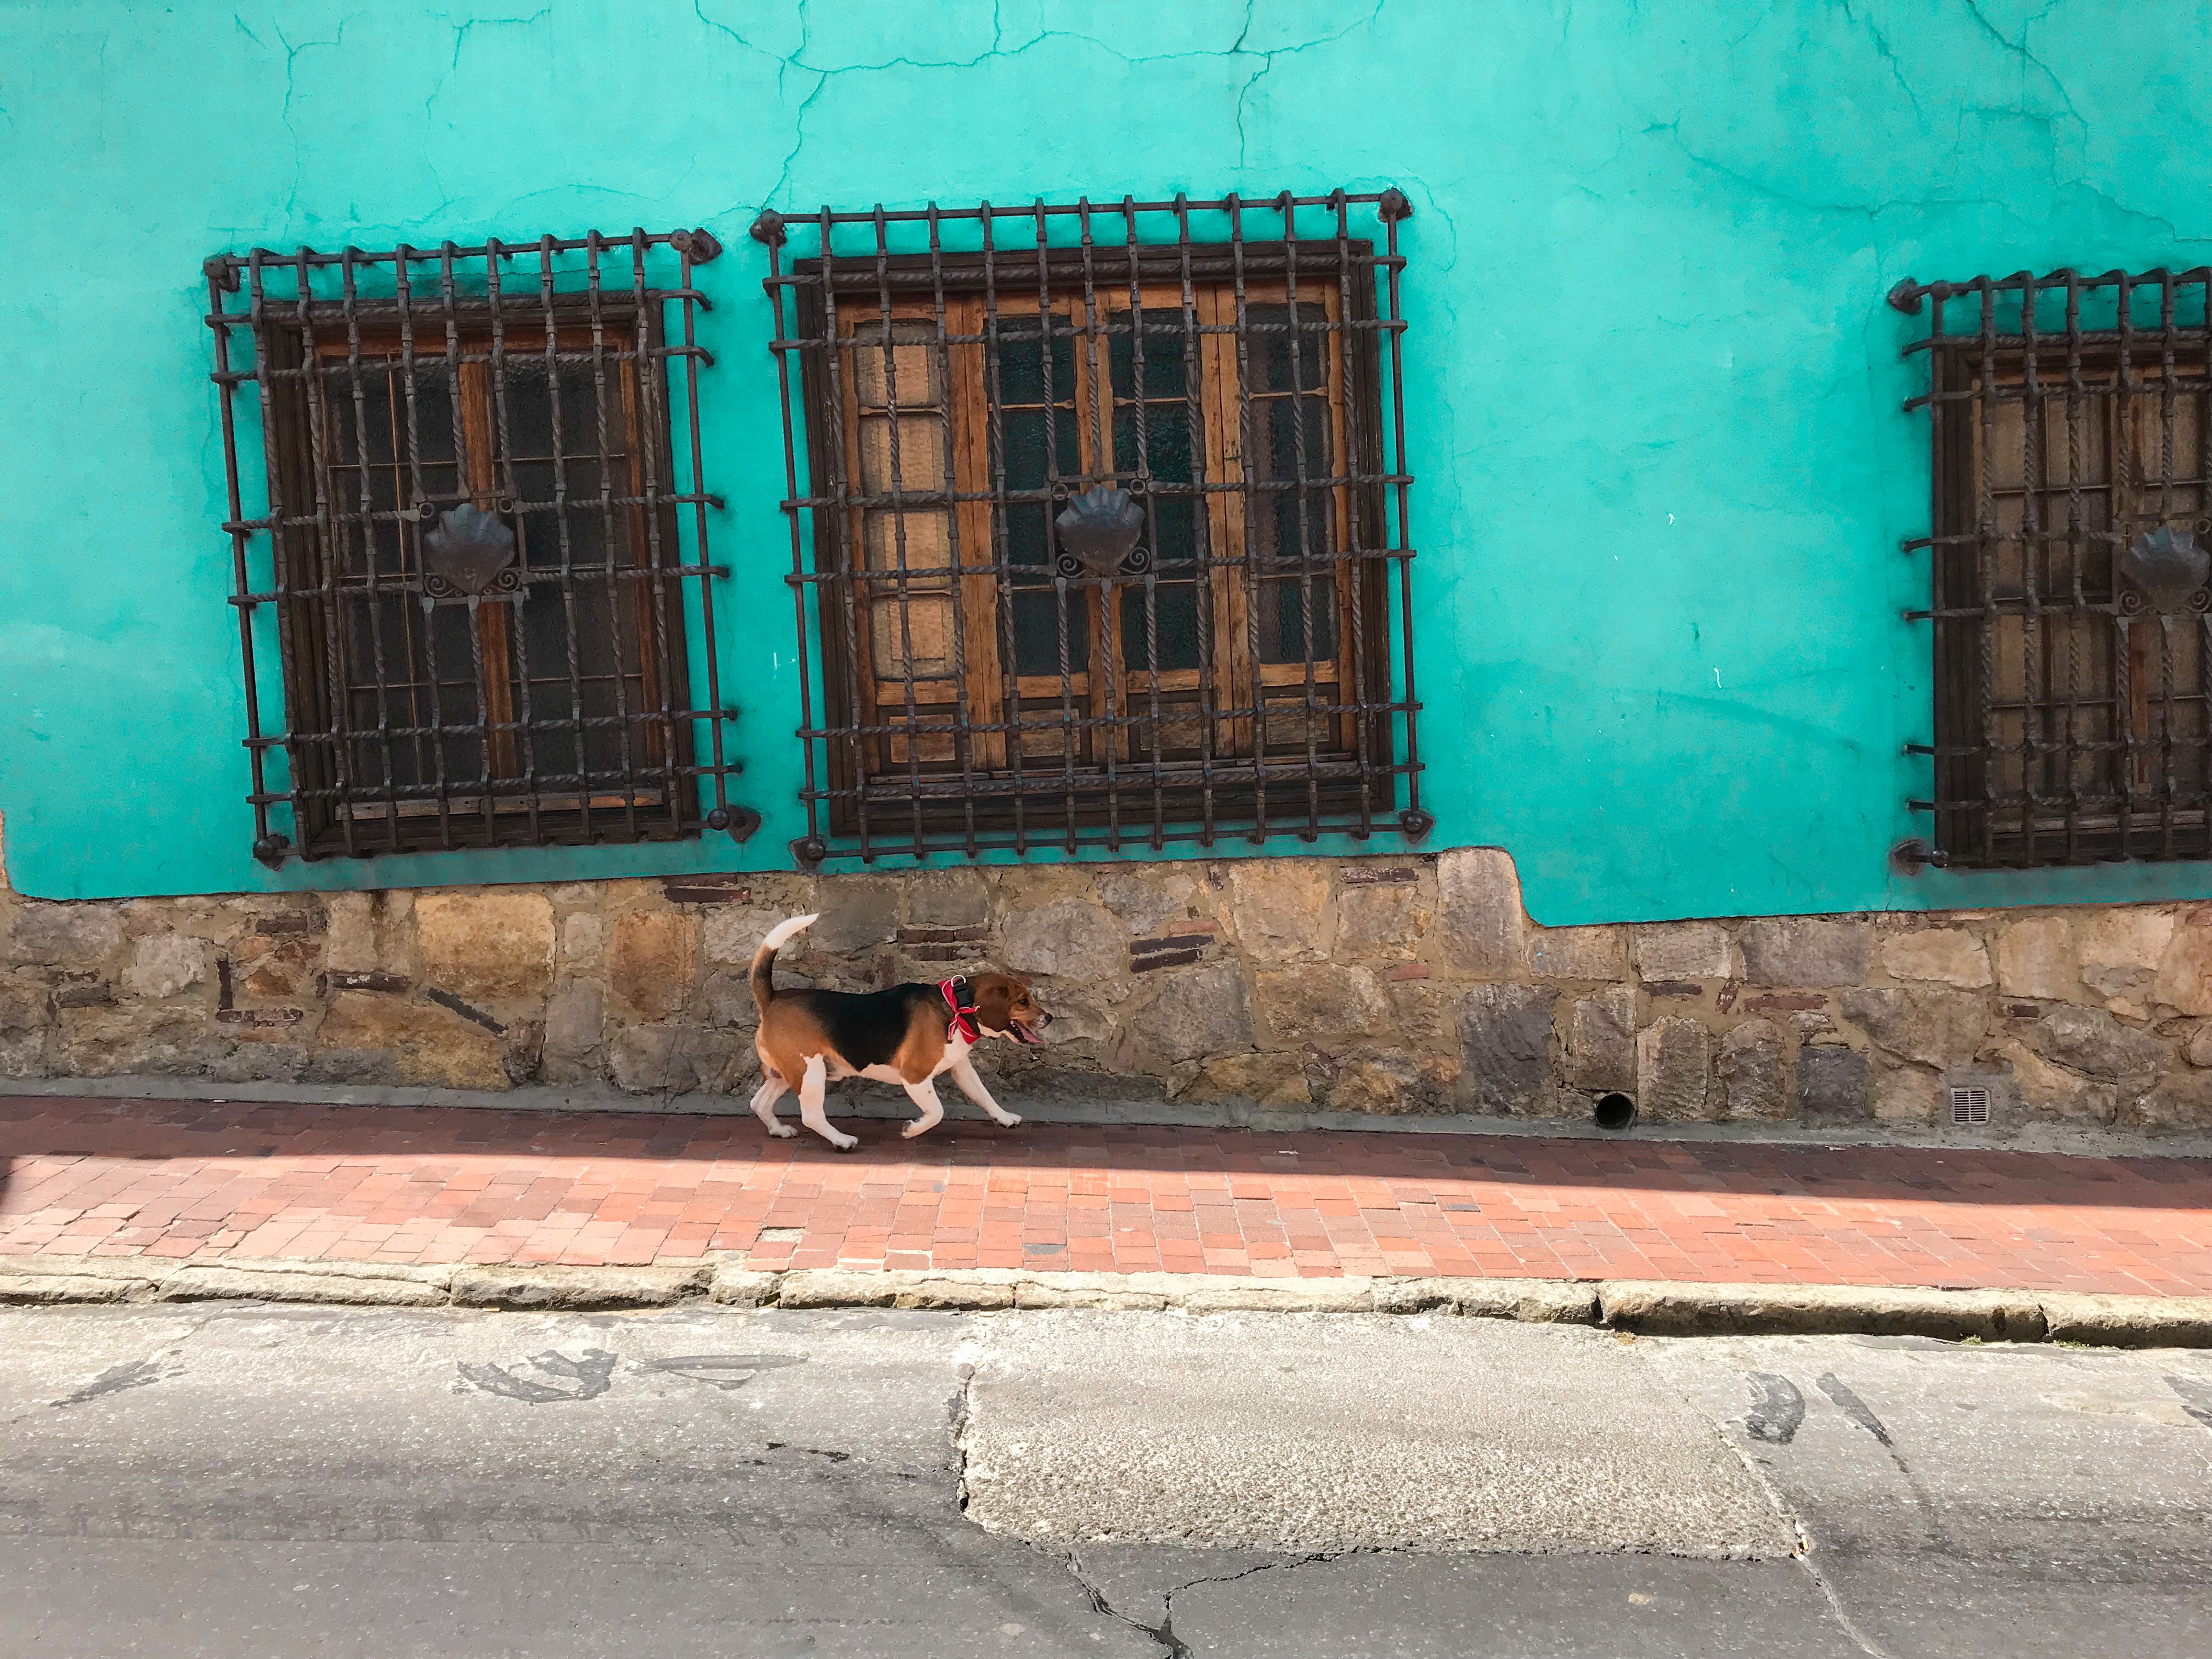
blue, wall, turquoise, canidae, street dog, architecture, door, window, house, street